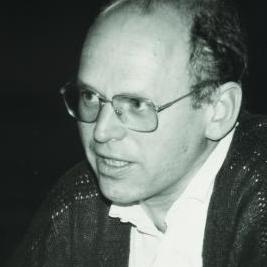
Age: 42